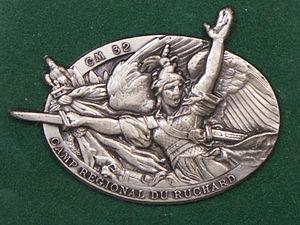
Insigne du camp du Ruchard (Chinon)
Le Camp du Ruchard est un camp militaire situé dans les environs de Villaines-les-Rochers et de Avon-les-Roches en Indre-et-Loire.
Le 32ᵉ régiment d'infanterie est un régiment d'infanterie de l'Armée de terre française créé sous la Révolution à partir du régiment de Bassigny, un régiment français d'Ancien Régime, définitivement dissous en 1985.